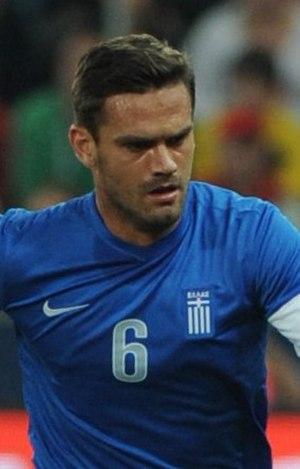
Aléxandros Tziólis, né le 13 février 1985 à Kateríni, est un footballeur international grec. Il évolue au poste de milieu de terrain.